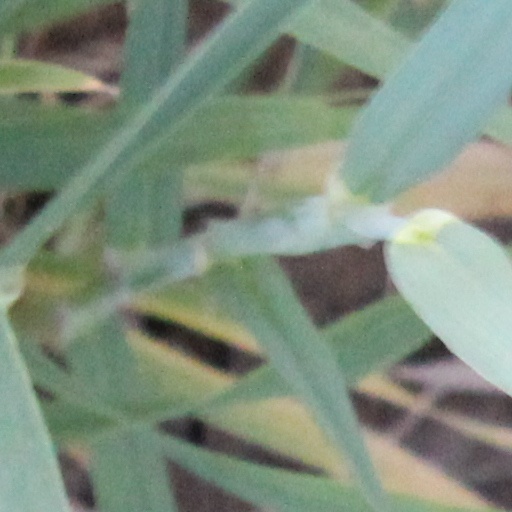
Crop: wheat